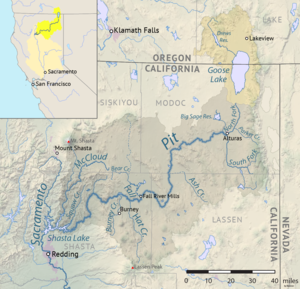
La Pit est un cours d'eau du nord de la Californie, dans la vallée Centrale de Californie, aux États-Unis.